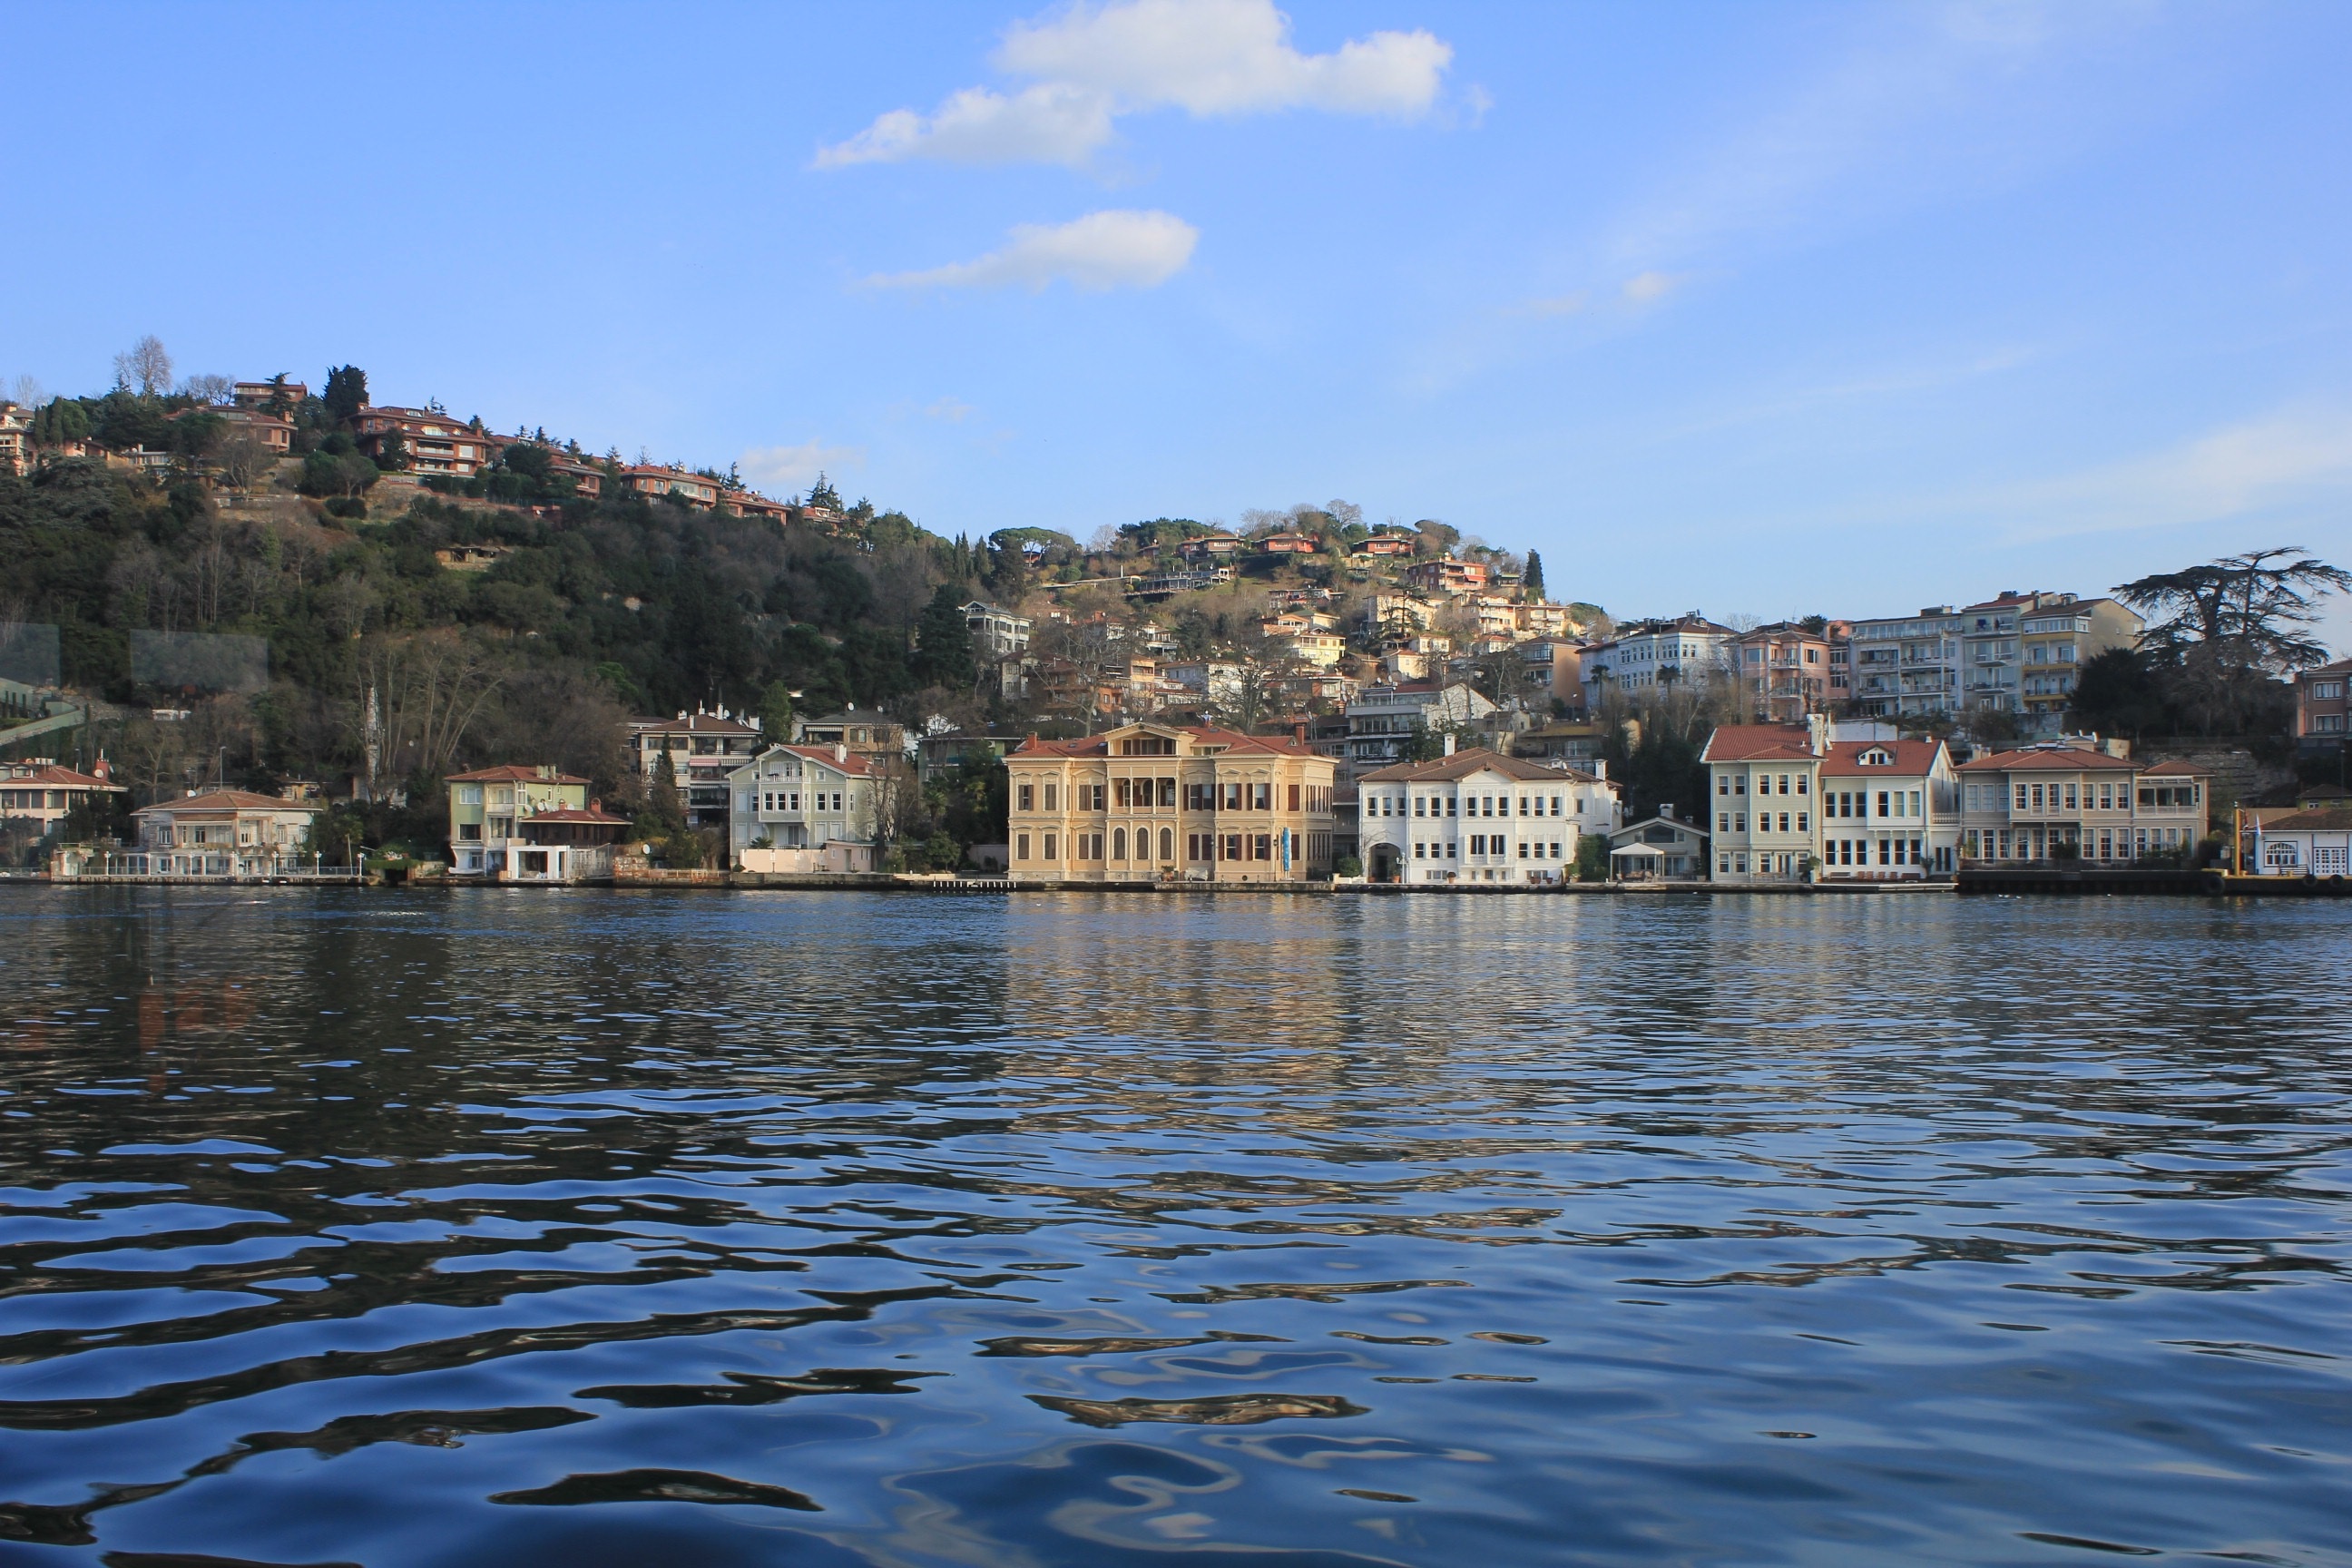
sea, lake, town, river, panorama, reflection, bay